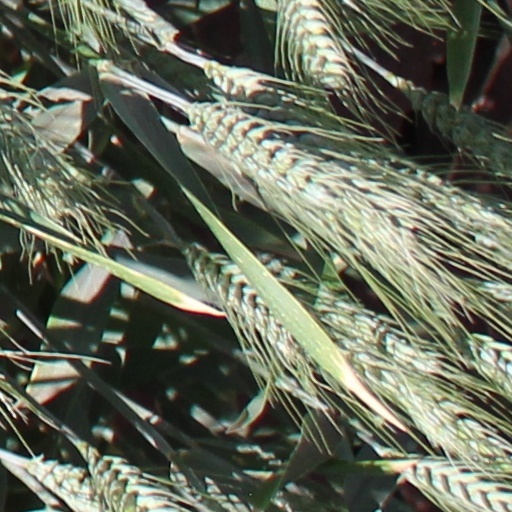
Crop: wheat